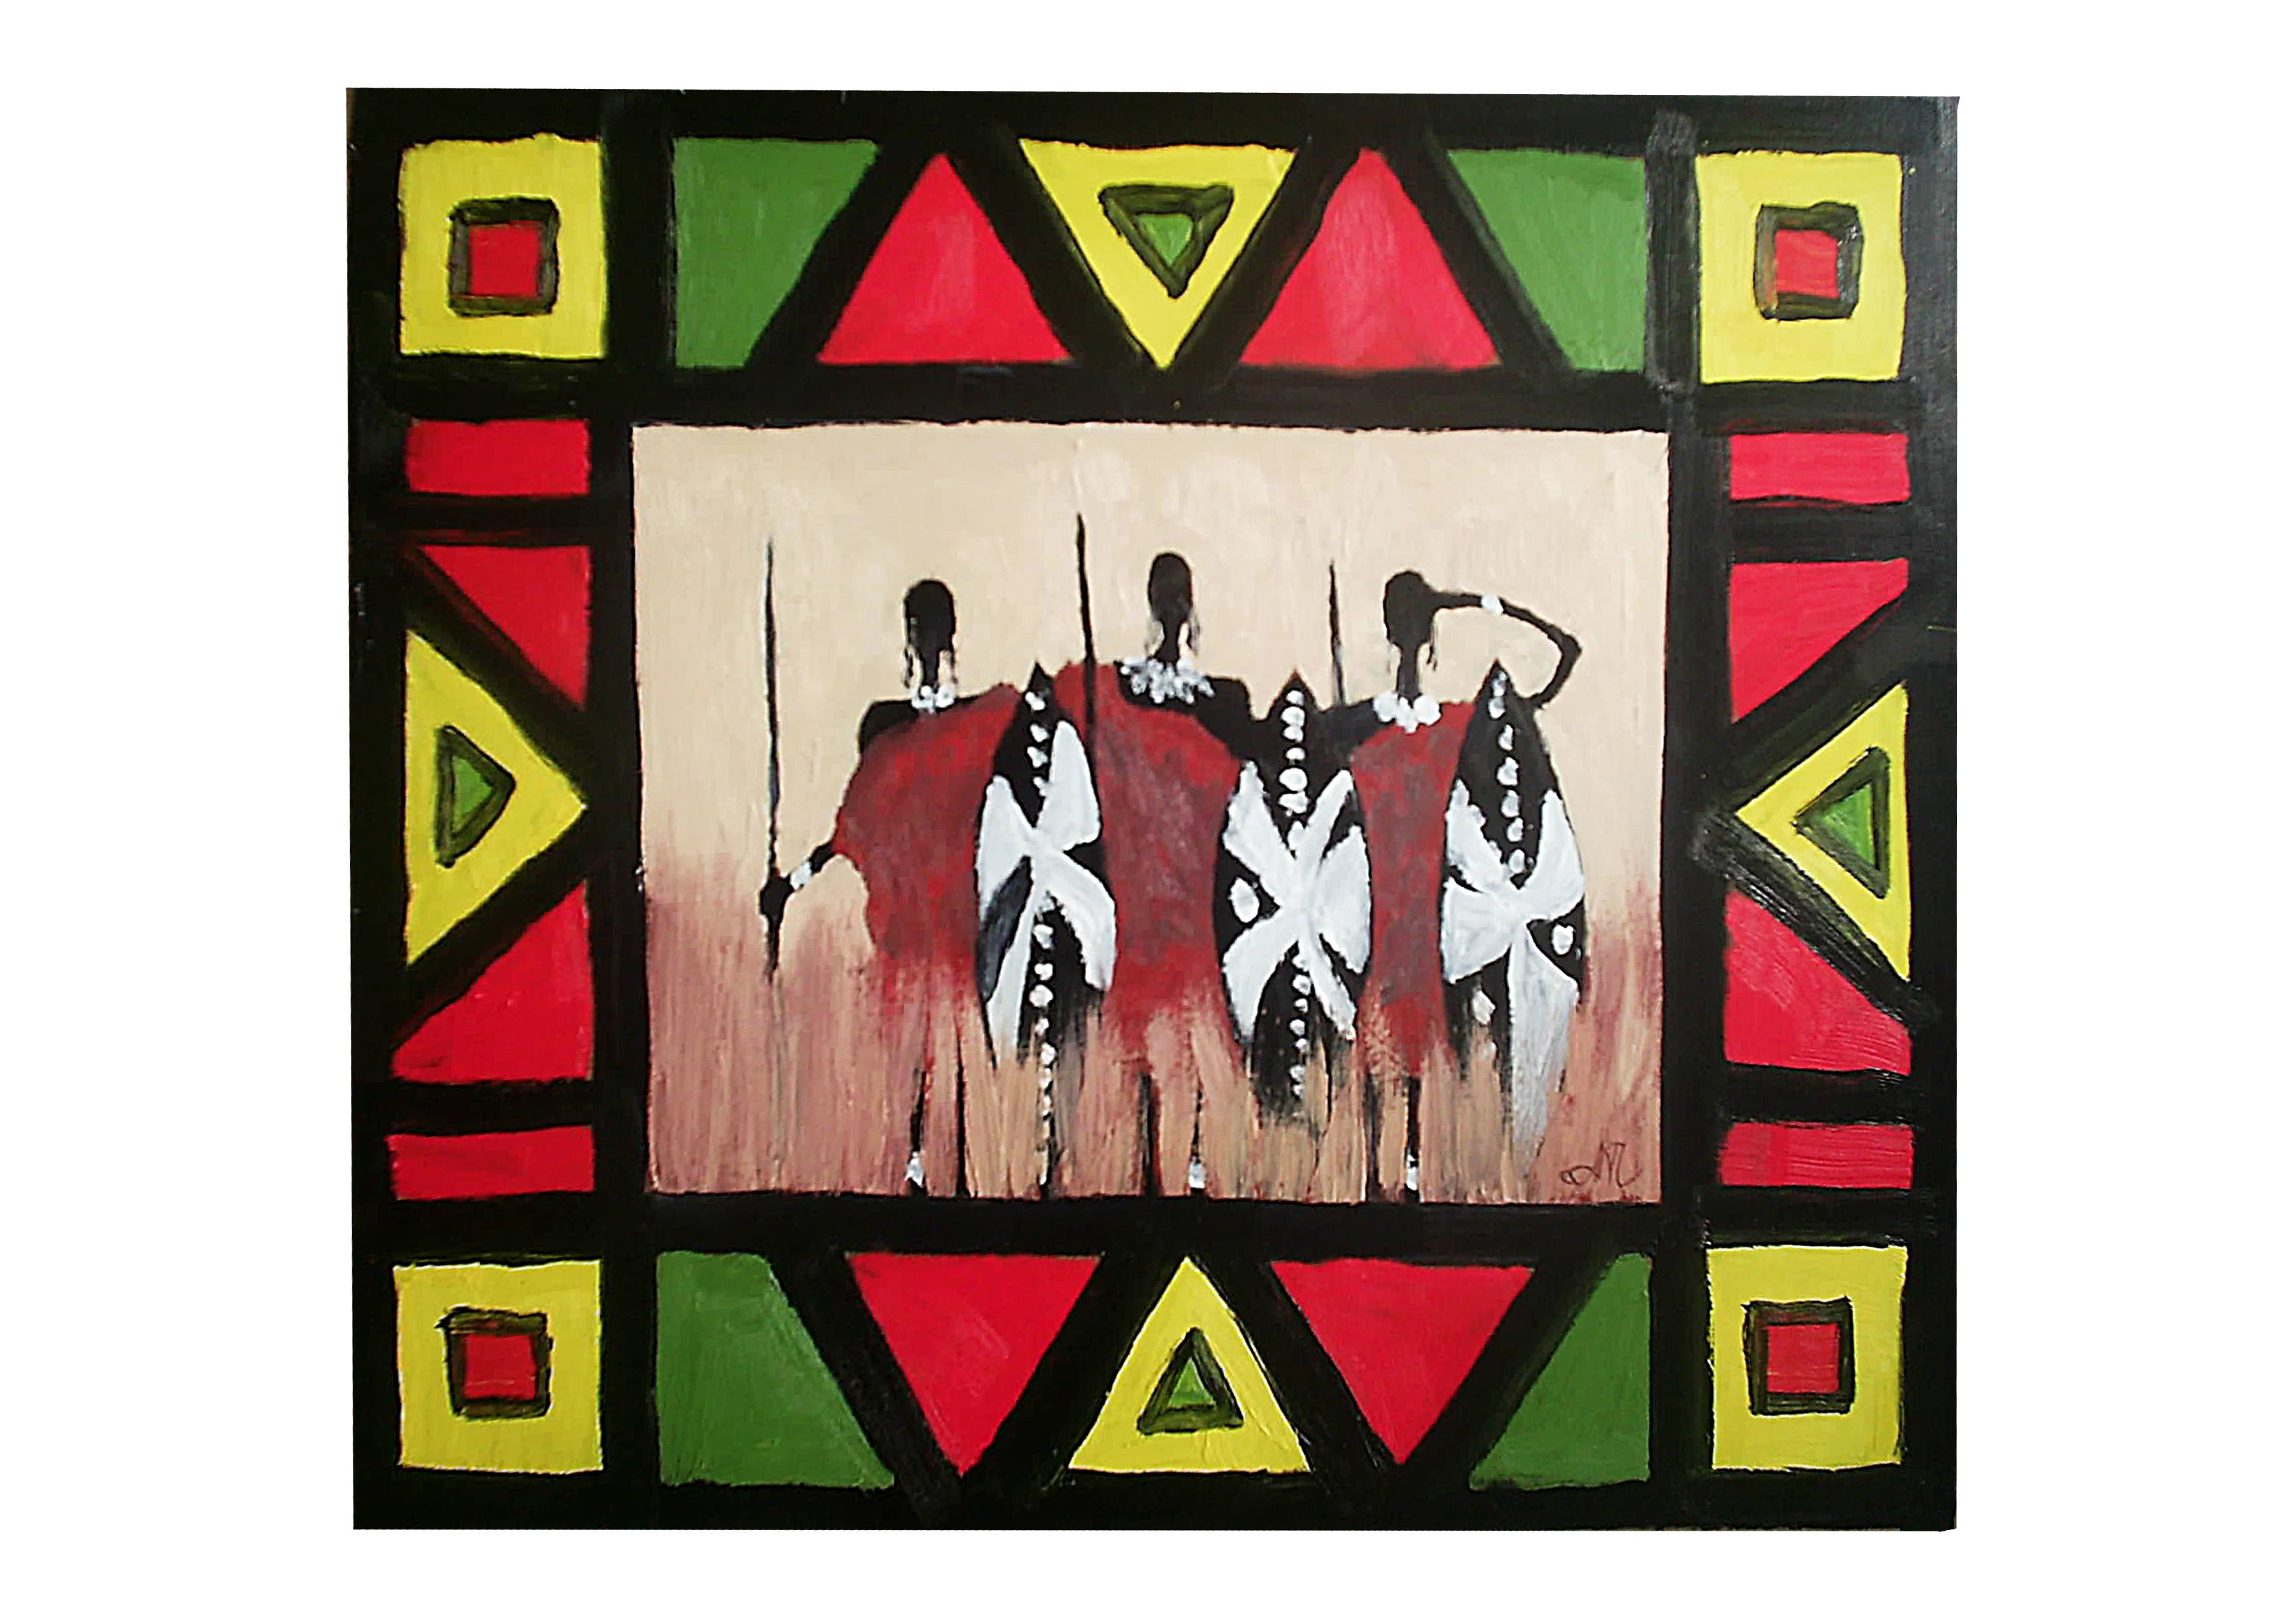
painting, art, picture, picture frame, oil, modern art, zulus, arseny priests